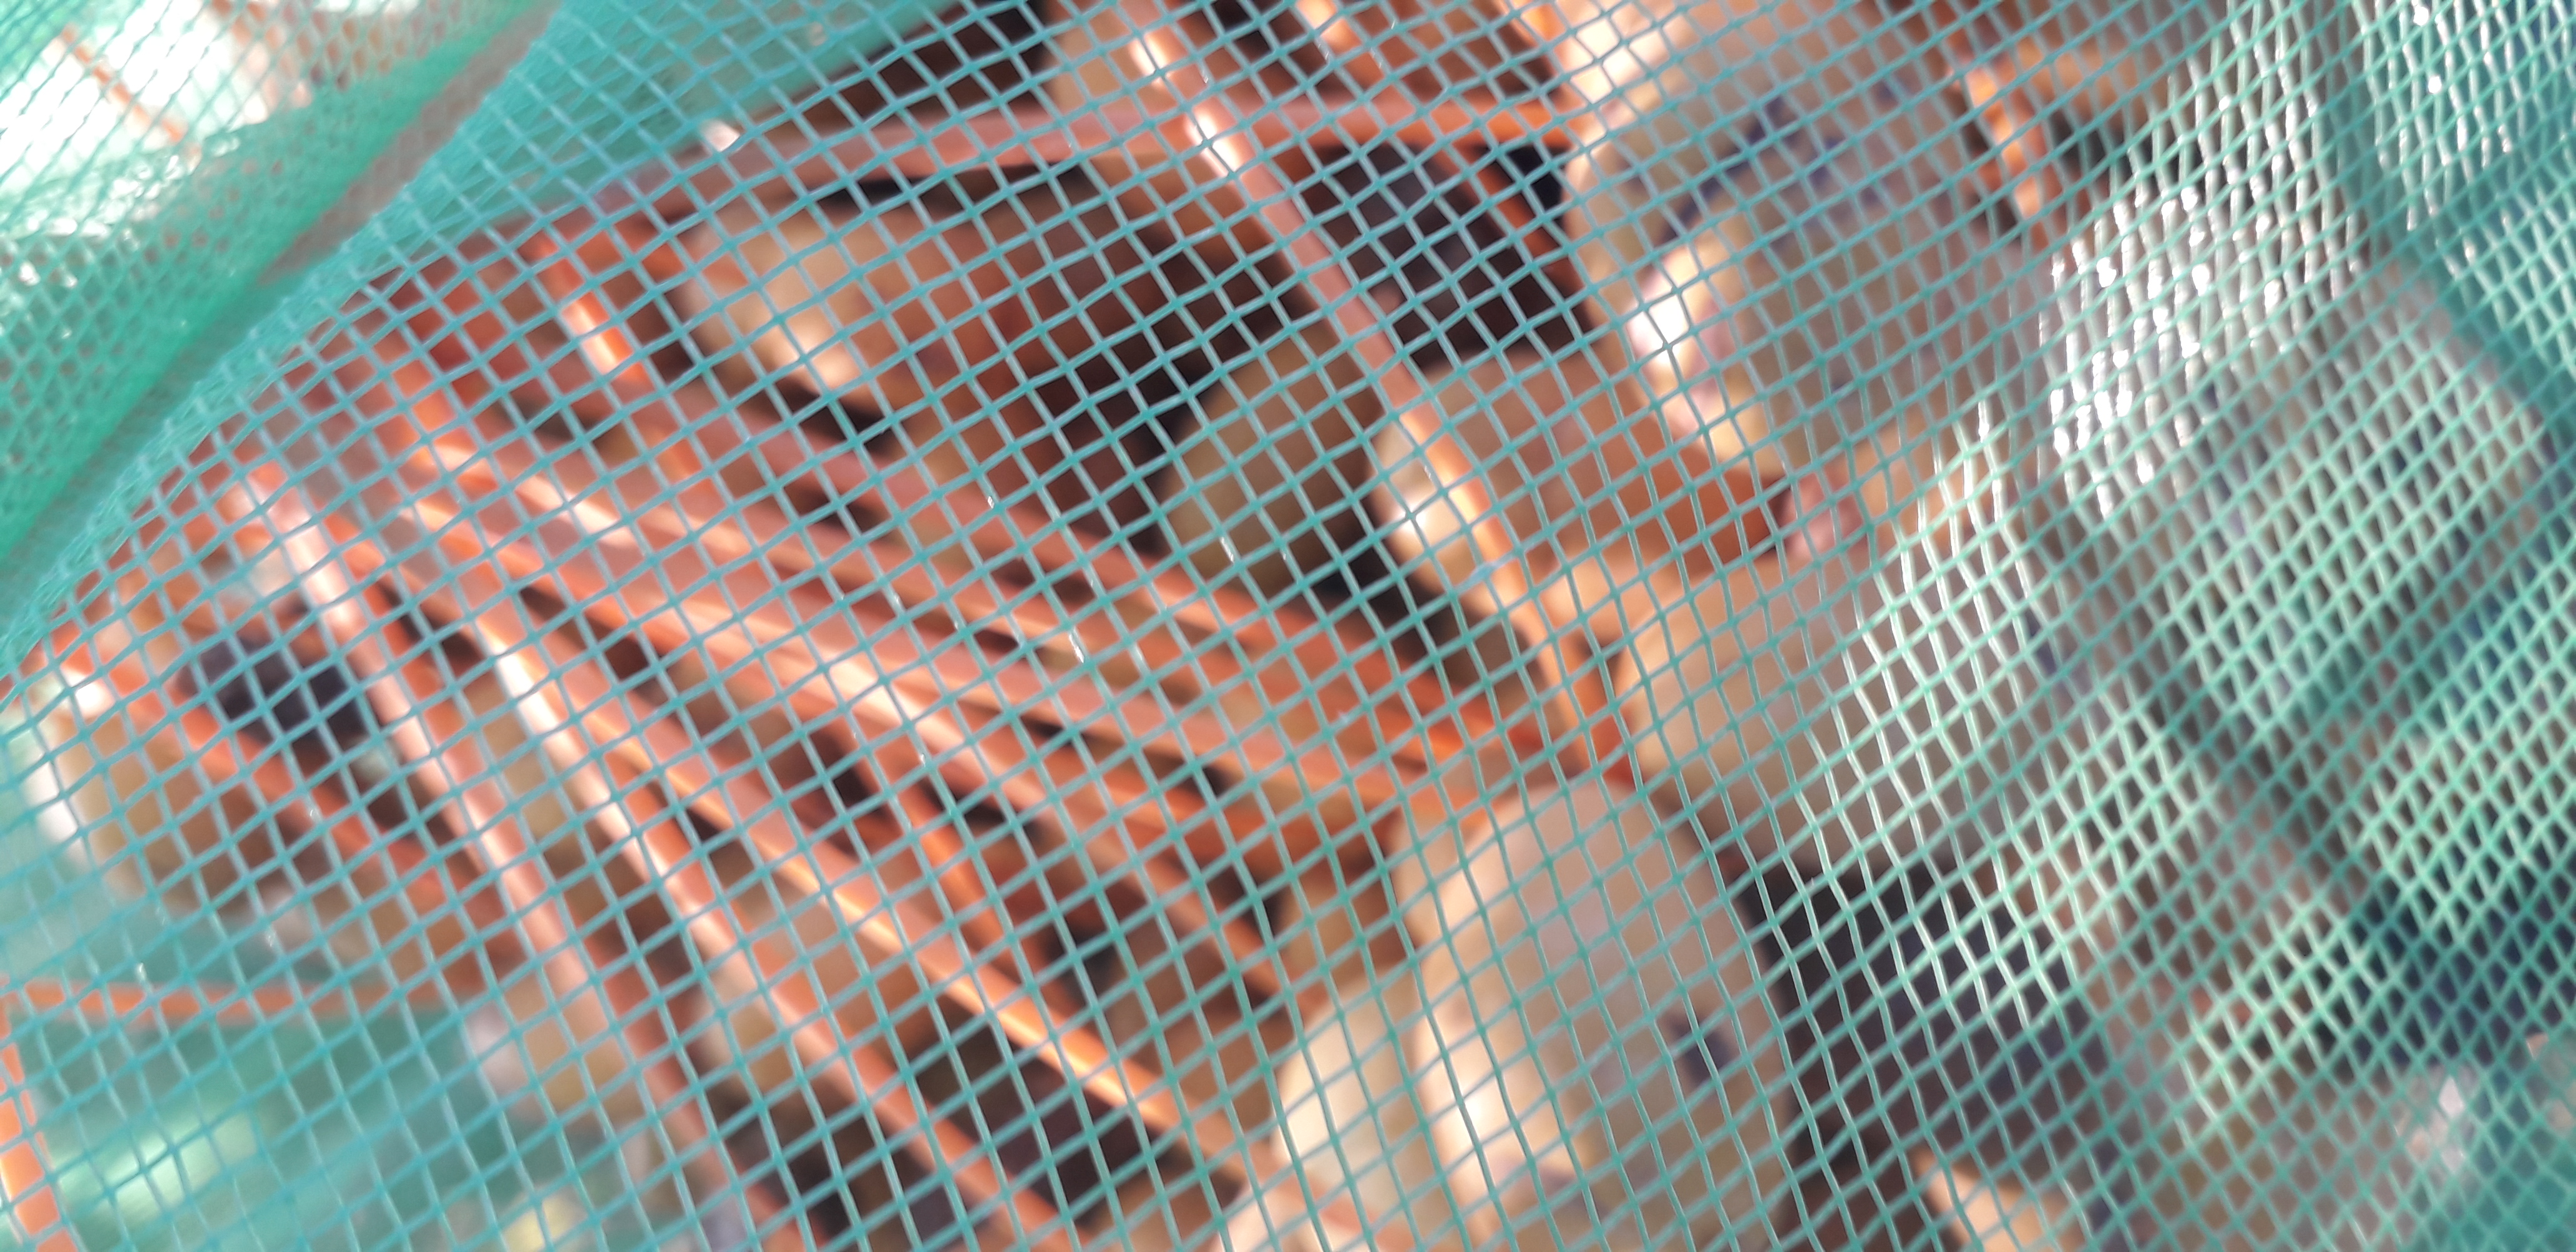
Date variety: Boufagous